Javier Gutiérrez (actor)

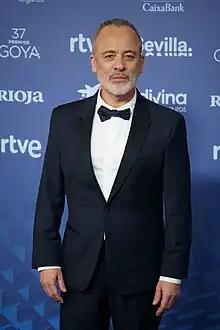
(2023)

Javier Gutiérrez Álvarez (born 17 January 1971) is a Spanish actor. After his 2002 acting debut in cinema, he developed an early career primarily in comedy films, likewise earning much popularity for his sidekick role as Satur in swashbuckler television series "Águila Roja". His performance in 2014 crime thriller "Marshland" earned him wide acclaim and recognition. He has since starred in films such as "The Motive", "Champions", "The Daughter" and "Prison 77" and television series such as "Estoy vivo" and "Vergüenza". He has earned numerous accolades, including two Goya awards for Best Actor.